Glenn Jackson

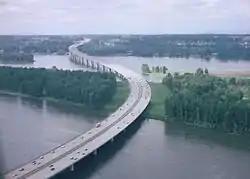
Aerial view of the Glenn L. Jackson Memorial Bridge from a commercial airliner approaching Portland International Airport (in Oregon). The bridge carries Interstate 205 across the Columbia River, connecting Oregon with Washington. This view is looking north, towards Washington. The land in the middle of the photo is Government Island.

Glenn L. Jackson (nickname "Mr. Oregon"; April 27, 1902 – June 20, 1980) was a businessman in the U.S. state of Oregon, and an influential transportation planner in the state. He made a strong mark on the state as a 20-year member, and later chair, of the Oregon State Highway Commission, later known as the Oregon Transportation Commission. He was initially appointed to the commission by Governor Mark Hatfield in 1959. He became chair in 1962, and was reappointed by Governors Tom McCall and Robert Straub. Jackson directed the planning and construction of of freeway and more than 800 bridges, including the Fremont, Astoria–Megler, and Marquam bridges.